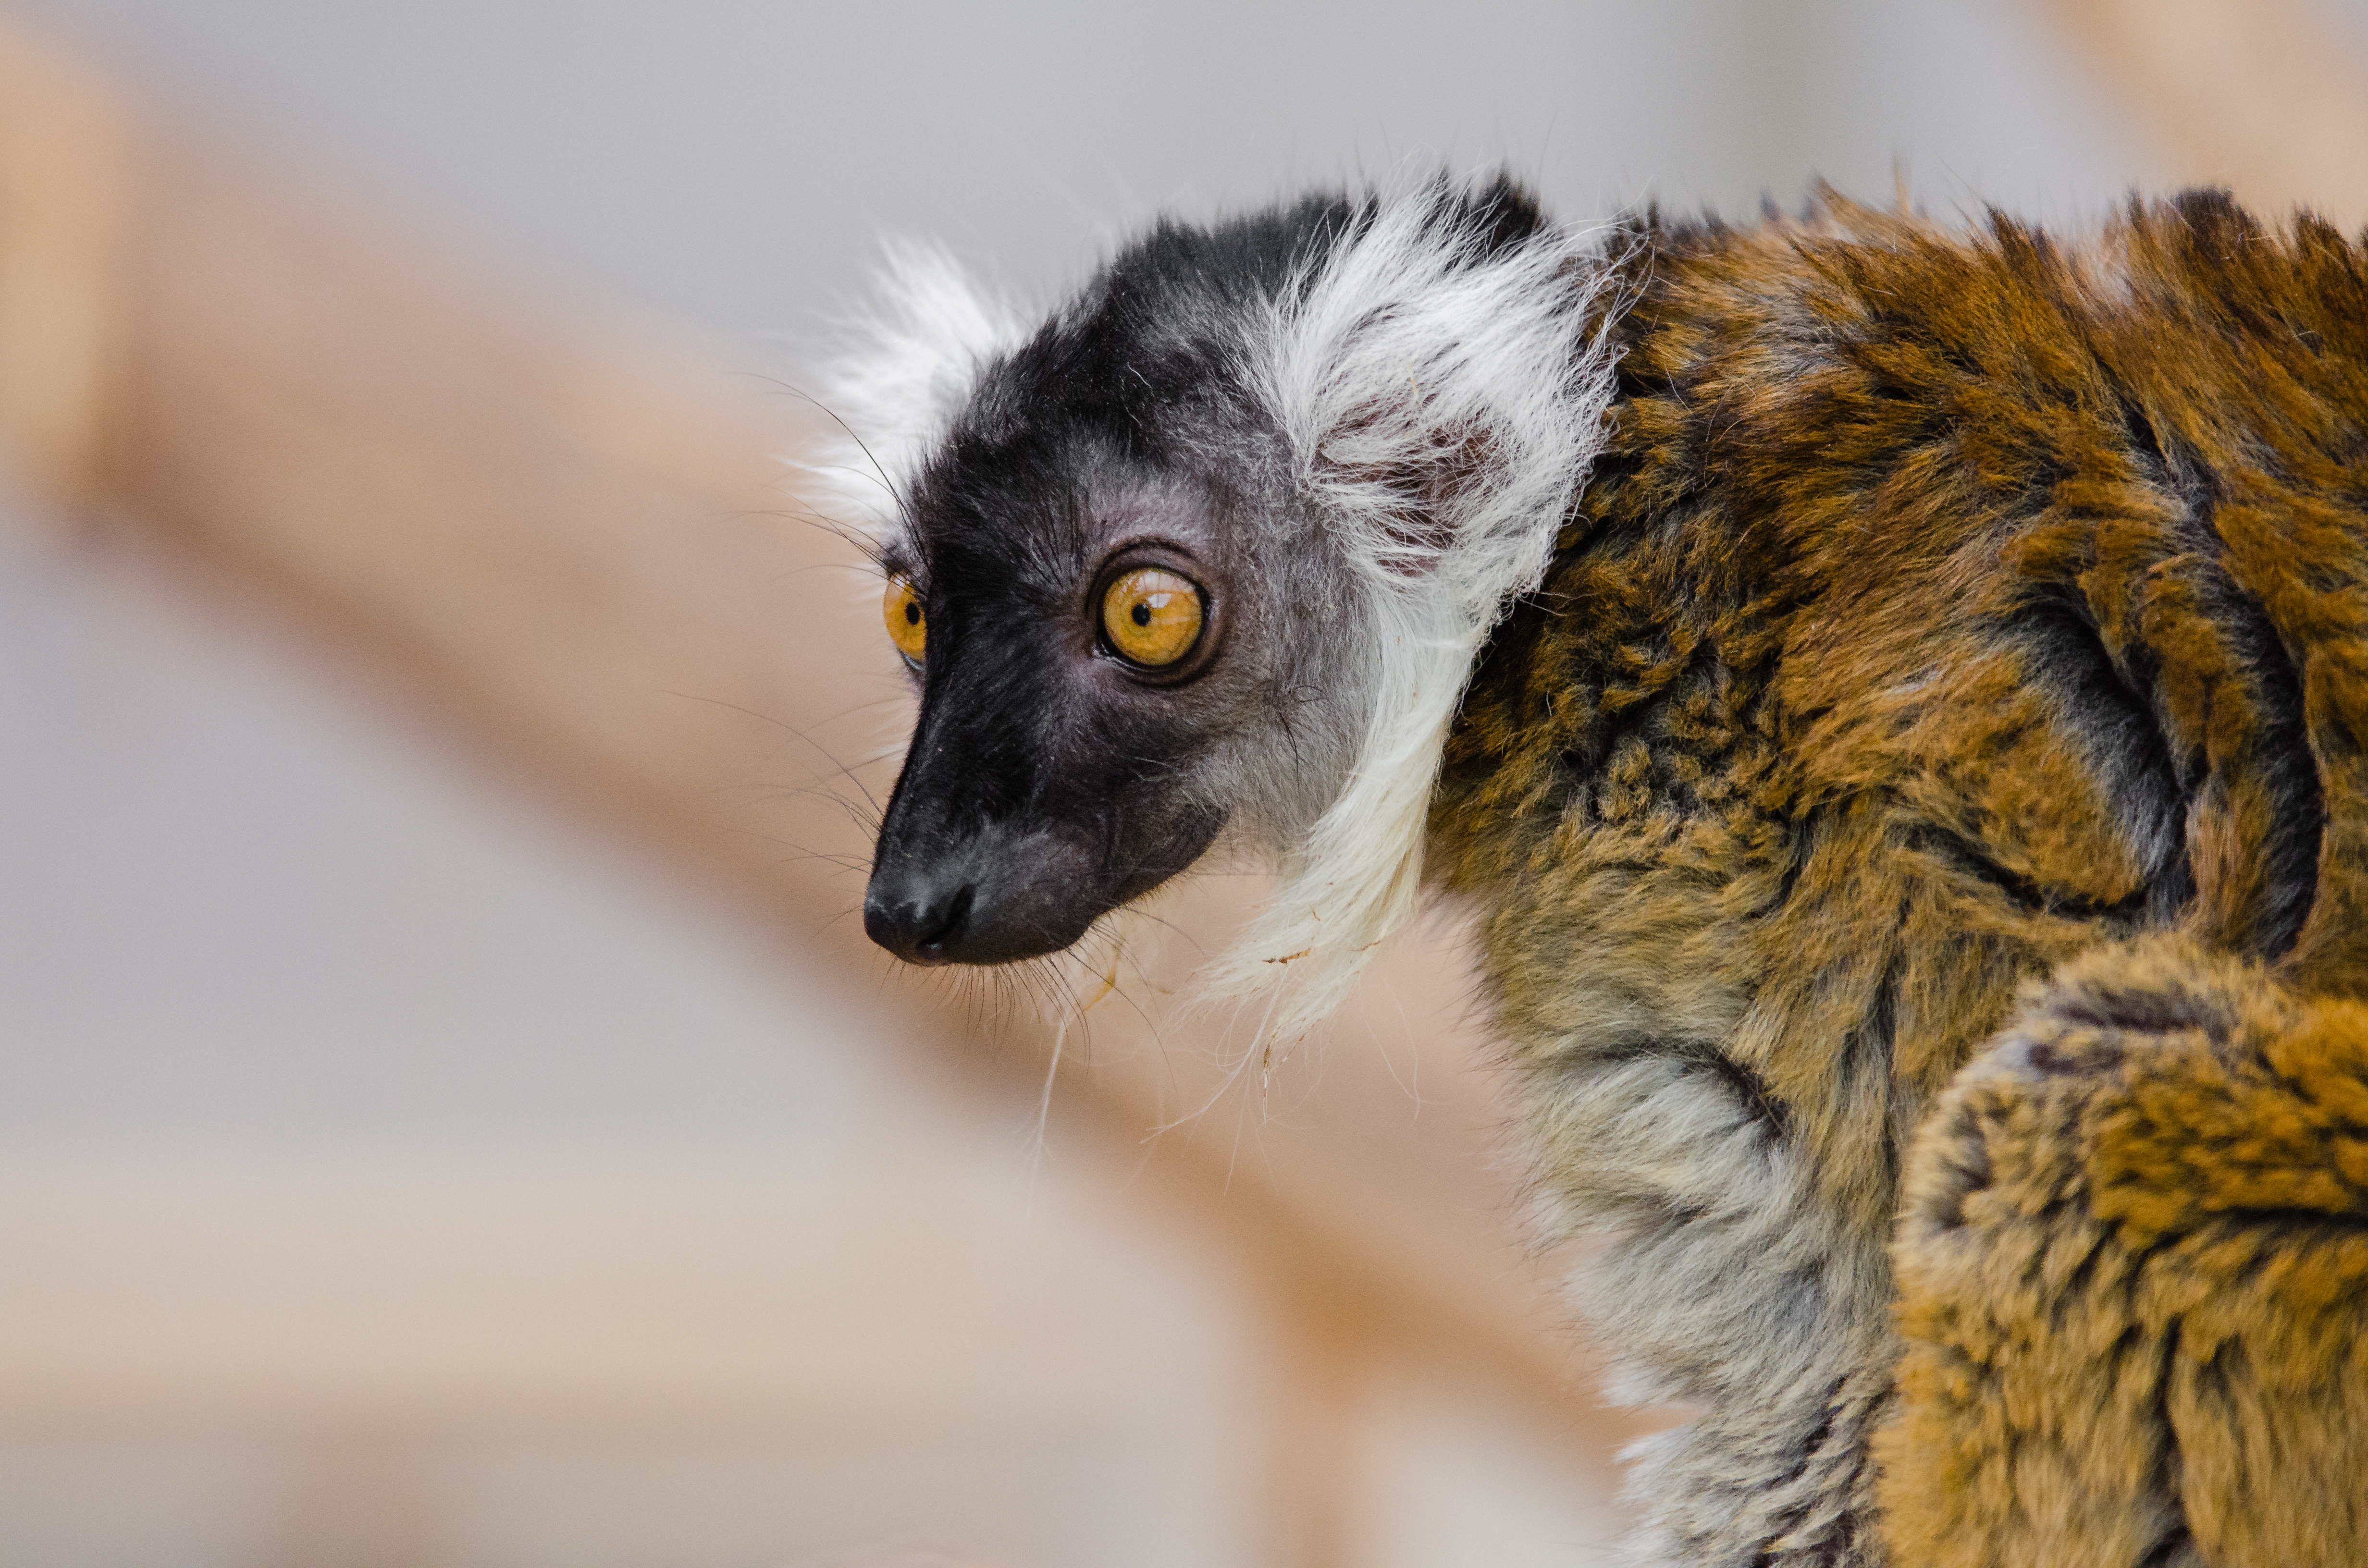
wildlife, mammal, fauna, primate, close up, whiskers, vertebrate, lemur